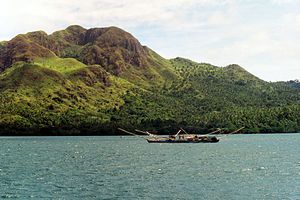
Hav-nomader
Hav-nomader på Mindanao
Hav-nomader er betegnelsen for en række forskellige folkslag, der bor i den sydøstasiatiske ø-verden. I daglig tale omtales de også nedsættende som hav-sigøjnere. På thailandsk kaldes hav-nomader Chao Leh, på burmesisk kaldes hav-nomader og Selung. Deres livsstil er semi-nomadisk. Under monsunsæsonen, opholder de sig på øerne i Andamanhavet i Malaccastrædet til det Sydkinesiske Hav. I resten af det år rejser de i deres både fra ø til ø og lever hovedsageligt af at fange fisk, og skaldyr.